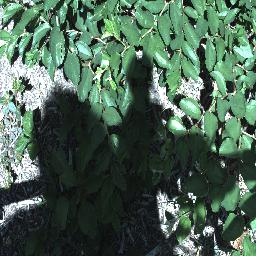
Label: chinee_apple